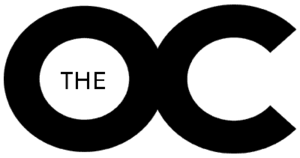
Logo de la série Newport Beach.
Cet article présente la troisième saison de la série télévisée Newport Beach.
Newport Beach est une série télévisée américaine en 92 épisodes de 42 minutes, créée par Josh Schwartz et diffusée du 5 août 2003 au 22 février 2007 sur le réseau FOX et en simultané sur le réseau CTV au Canada.
Cet article présente la première saison de la série télévisée Newport Beach.